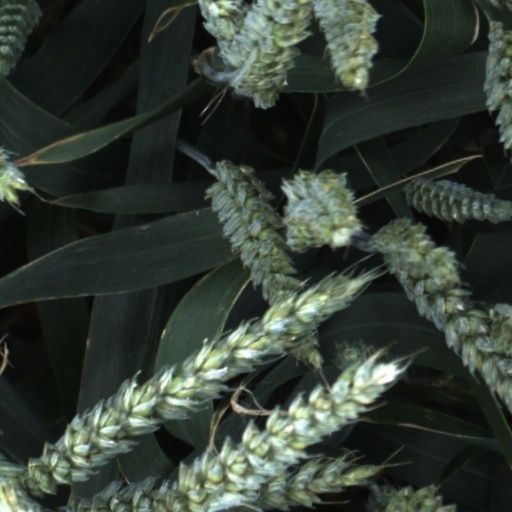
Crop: wheat